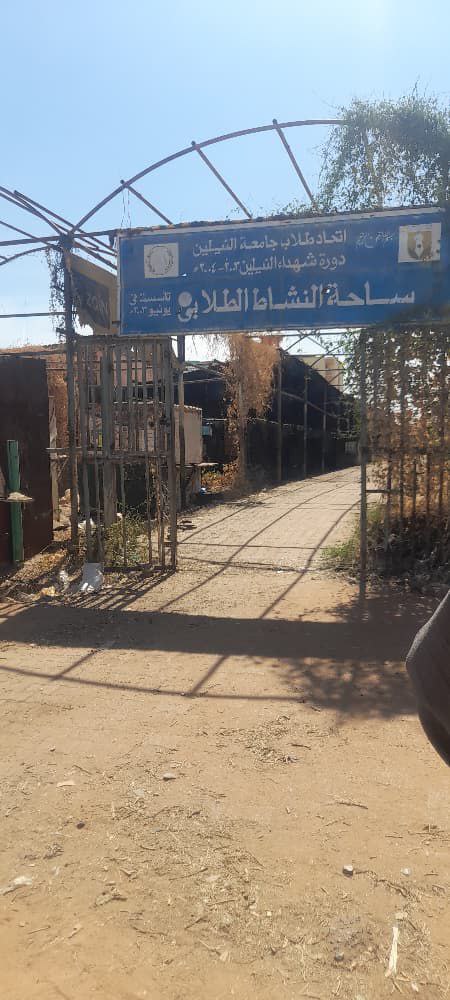
الوصف بالفصحى: مدخل لأحد ساحات النشاط في إحدى الجامعات
الوصف بالعامية السودانية: مدخل ساحة النشاط الطلابي جامعة النيلين
التصنيف: Public Spaces & Infrastructure